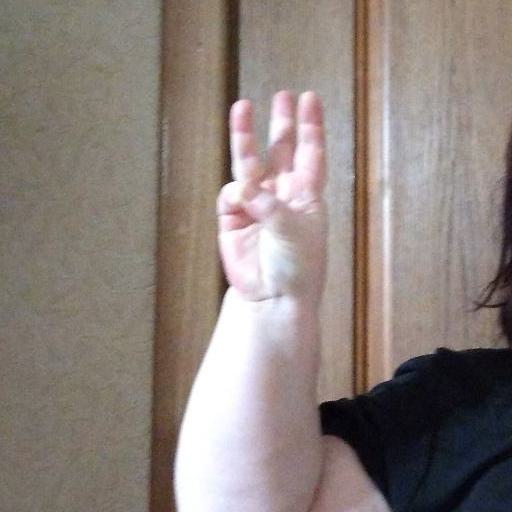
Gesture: three